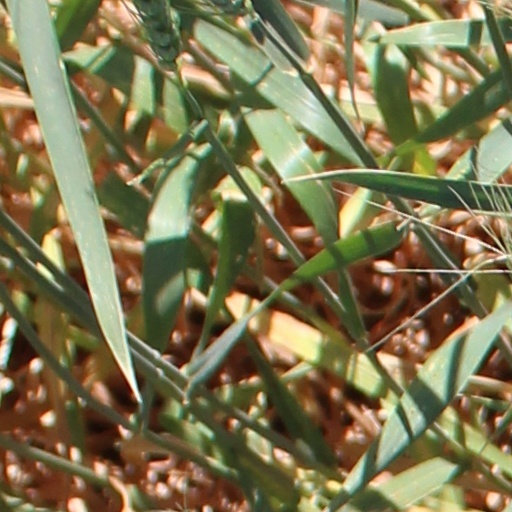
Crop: wheat